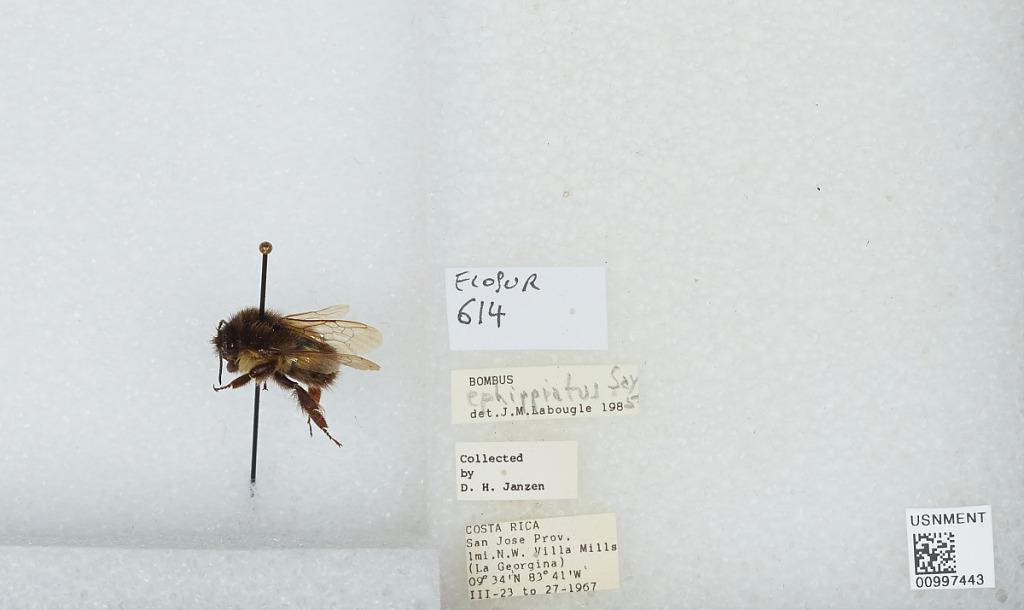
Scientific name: Bombus (Pyrobombus) ephippiatus (Say)
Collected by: D. Janzen
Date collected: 1967-3-23
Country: Costa Rica
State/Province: San Jose
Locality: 1 mile northwest of Villa Mills (La Georgina)
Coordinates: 9.5583, -83.7239
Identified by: Labougle, J. M.